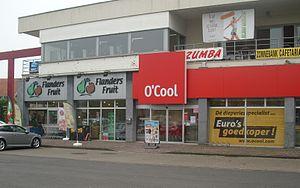
O'Cool était une entreprise et une chaîne de supermarchés belge créée en 1992 et déclarée en faillite en 2013. Elle était spécialisée dans la distribution des aliments surgelés, vendus directement au consommateur.